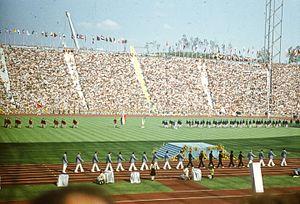
Emil Zátopek est un athlète tchécoslovaque spécialiste des courses de fond, du 5 000 mètres au marathon. Totalisant cinq médailles olympiques dont quatre titres et quatre médailles continentales dont trois titres, il a également battu 18 records du monde sur des distances variées, devenant le seul homme à détenir simultanément 8 records du monde différents. En septembre 1951, il réalise la prouesse de battre en une seule course 4 records du monde différents. Considéré comme l'un des plus grands coureurs de tous les temps, il a marqué les esprits à la suite de son triplé historique lors des Jeux olympiques d'Helsinki où il a remporté successivement le 10 000 mètres, le 5 000 mètres et le marathon — distance qu'il courait pour la première fois —, performance qui n'a jamais été reproduite depuis. De 1948 à 1954, il dispute trente-huit 10 000 mètres sans jamais en perdre un seul. Il remporte également 15 titres de champion de Tchécoslovaquie sur 5 000 m, 10 000 m et en cross-country.